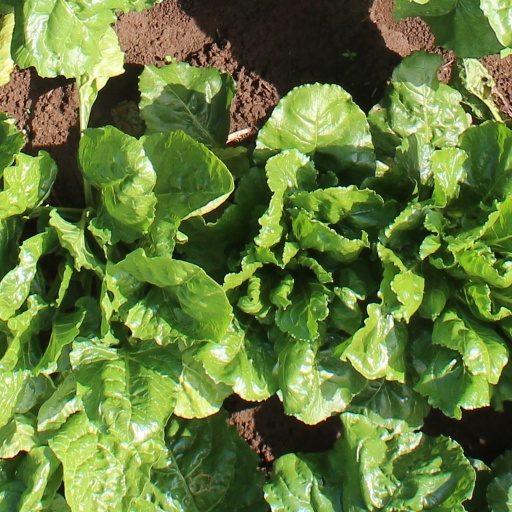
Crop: sugar beet